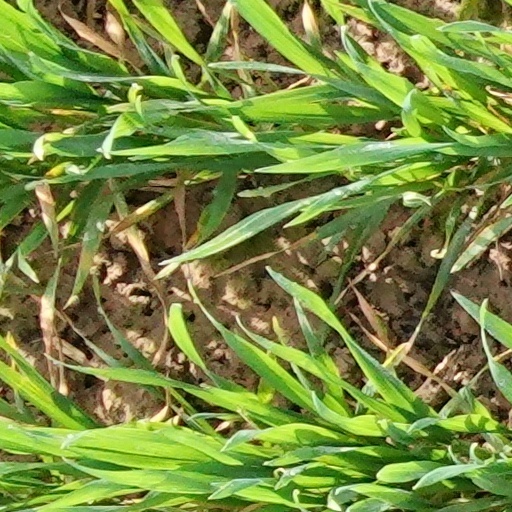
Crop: wheat